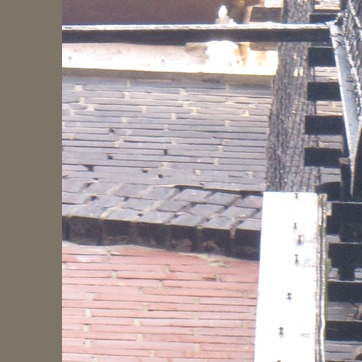
Material: brick